Dissenting Gothic

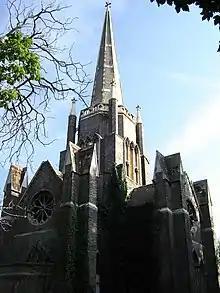
Abney Park Chapel (1840), an example of Dissenting Gothic architecture

Dissenting Gothic is an architectural style associated with English Dissenters – Protestants not affiliated with the Church of England. It is a distinctive style in its own right within Gothic Revival architecture that emerged primarily in Britain, its colonies and North America, during the 19th century.